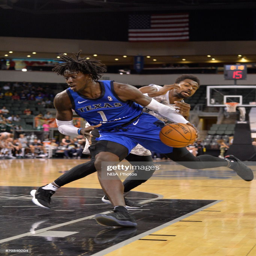
# handles the ball against basketball team during a game .